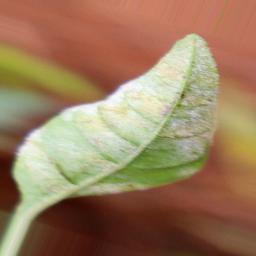
Label: powdery mildew